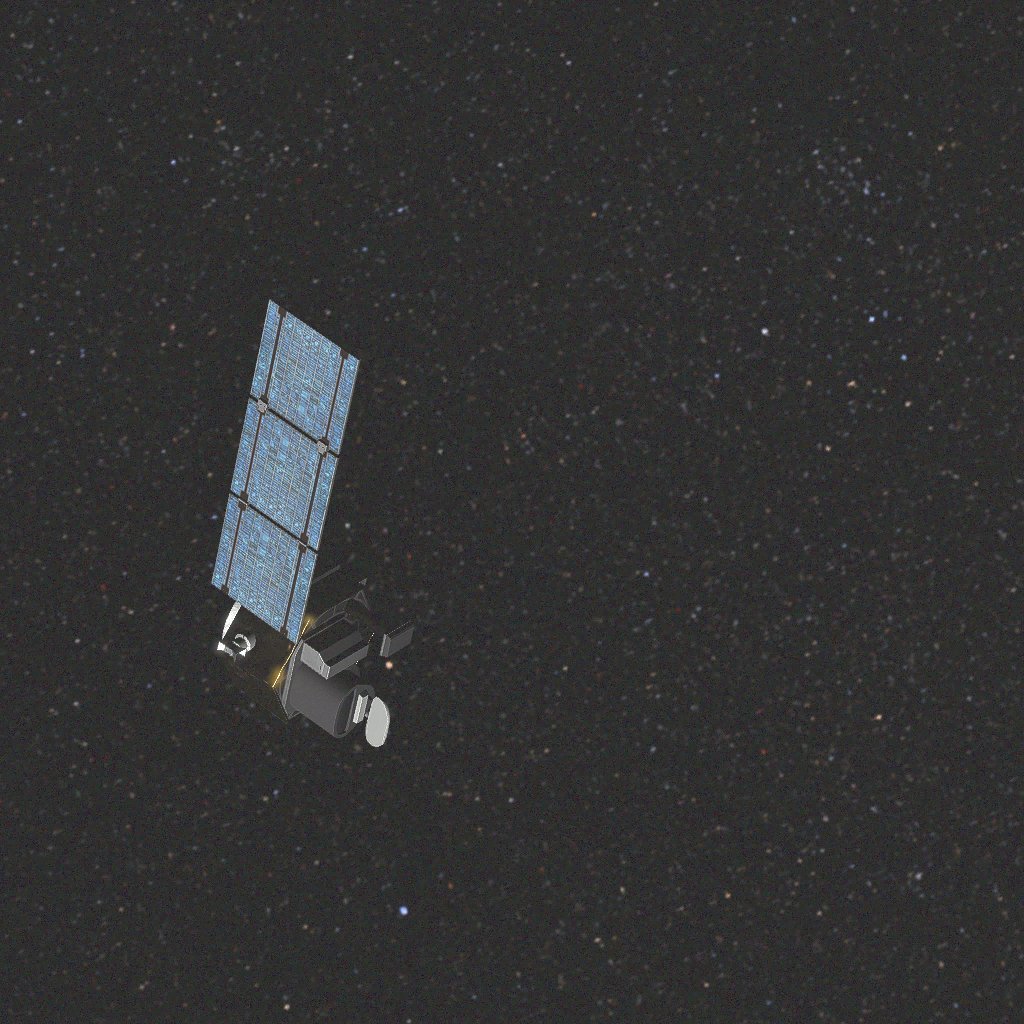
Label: earth_observation_sat_1